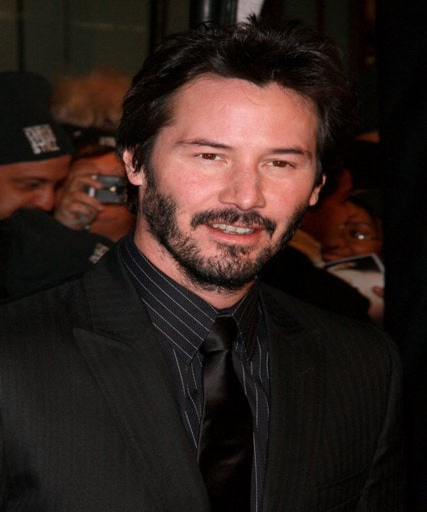
actor at premiere of thriller film 28842